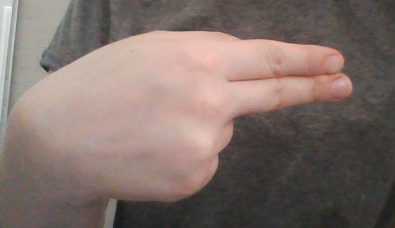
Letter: ain